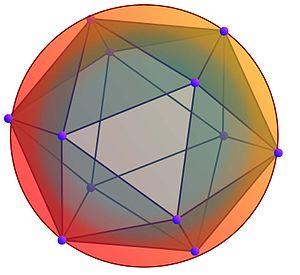
Illustration d'un icosaèdre circonscrit dans une sphère. Les sommets sont tous des points de la sphère
En géométrie, un icosaèdre est un solide de dimension 3, de la famille des polyèdres, contenant exactement vingt faces. Le préfixe icosa-, d'origine grecque, signifie « vingt ».